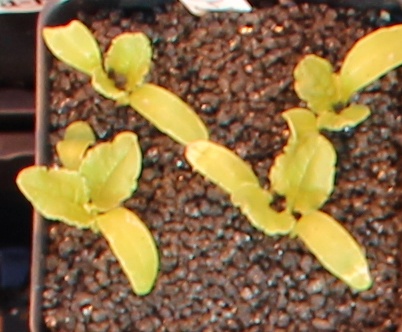
Label: Sugar beet